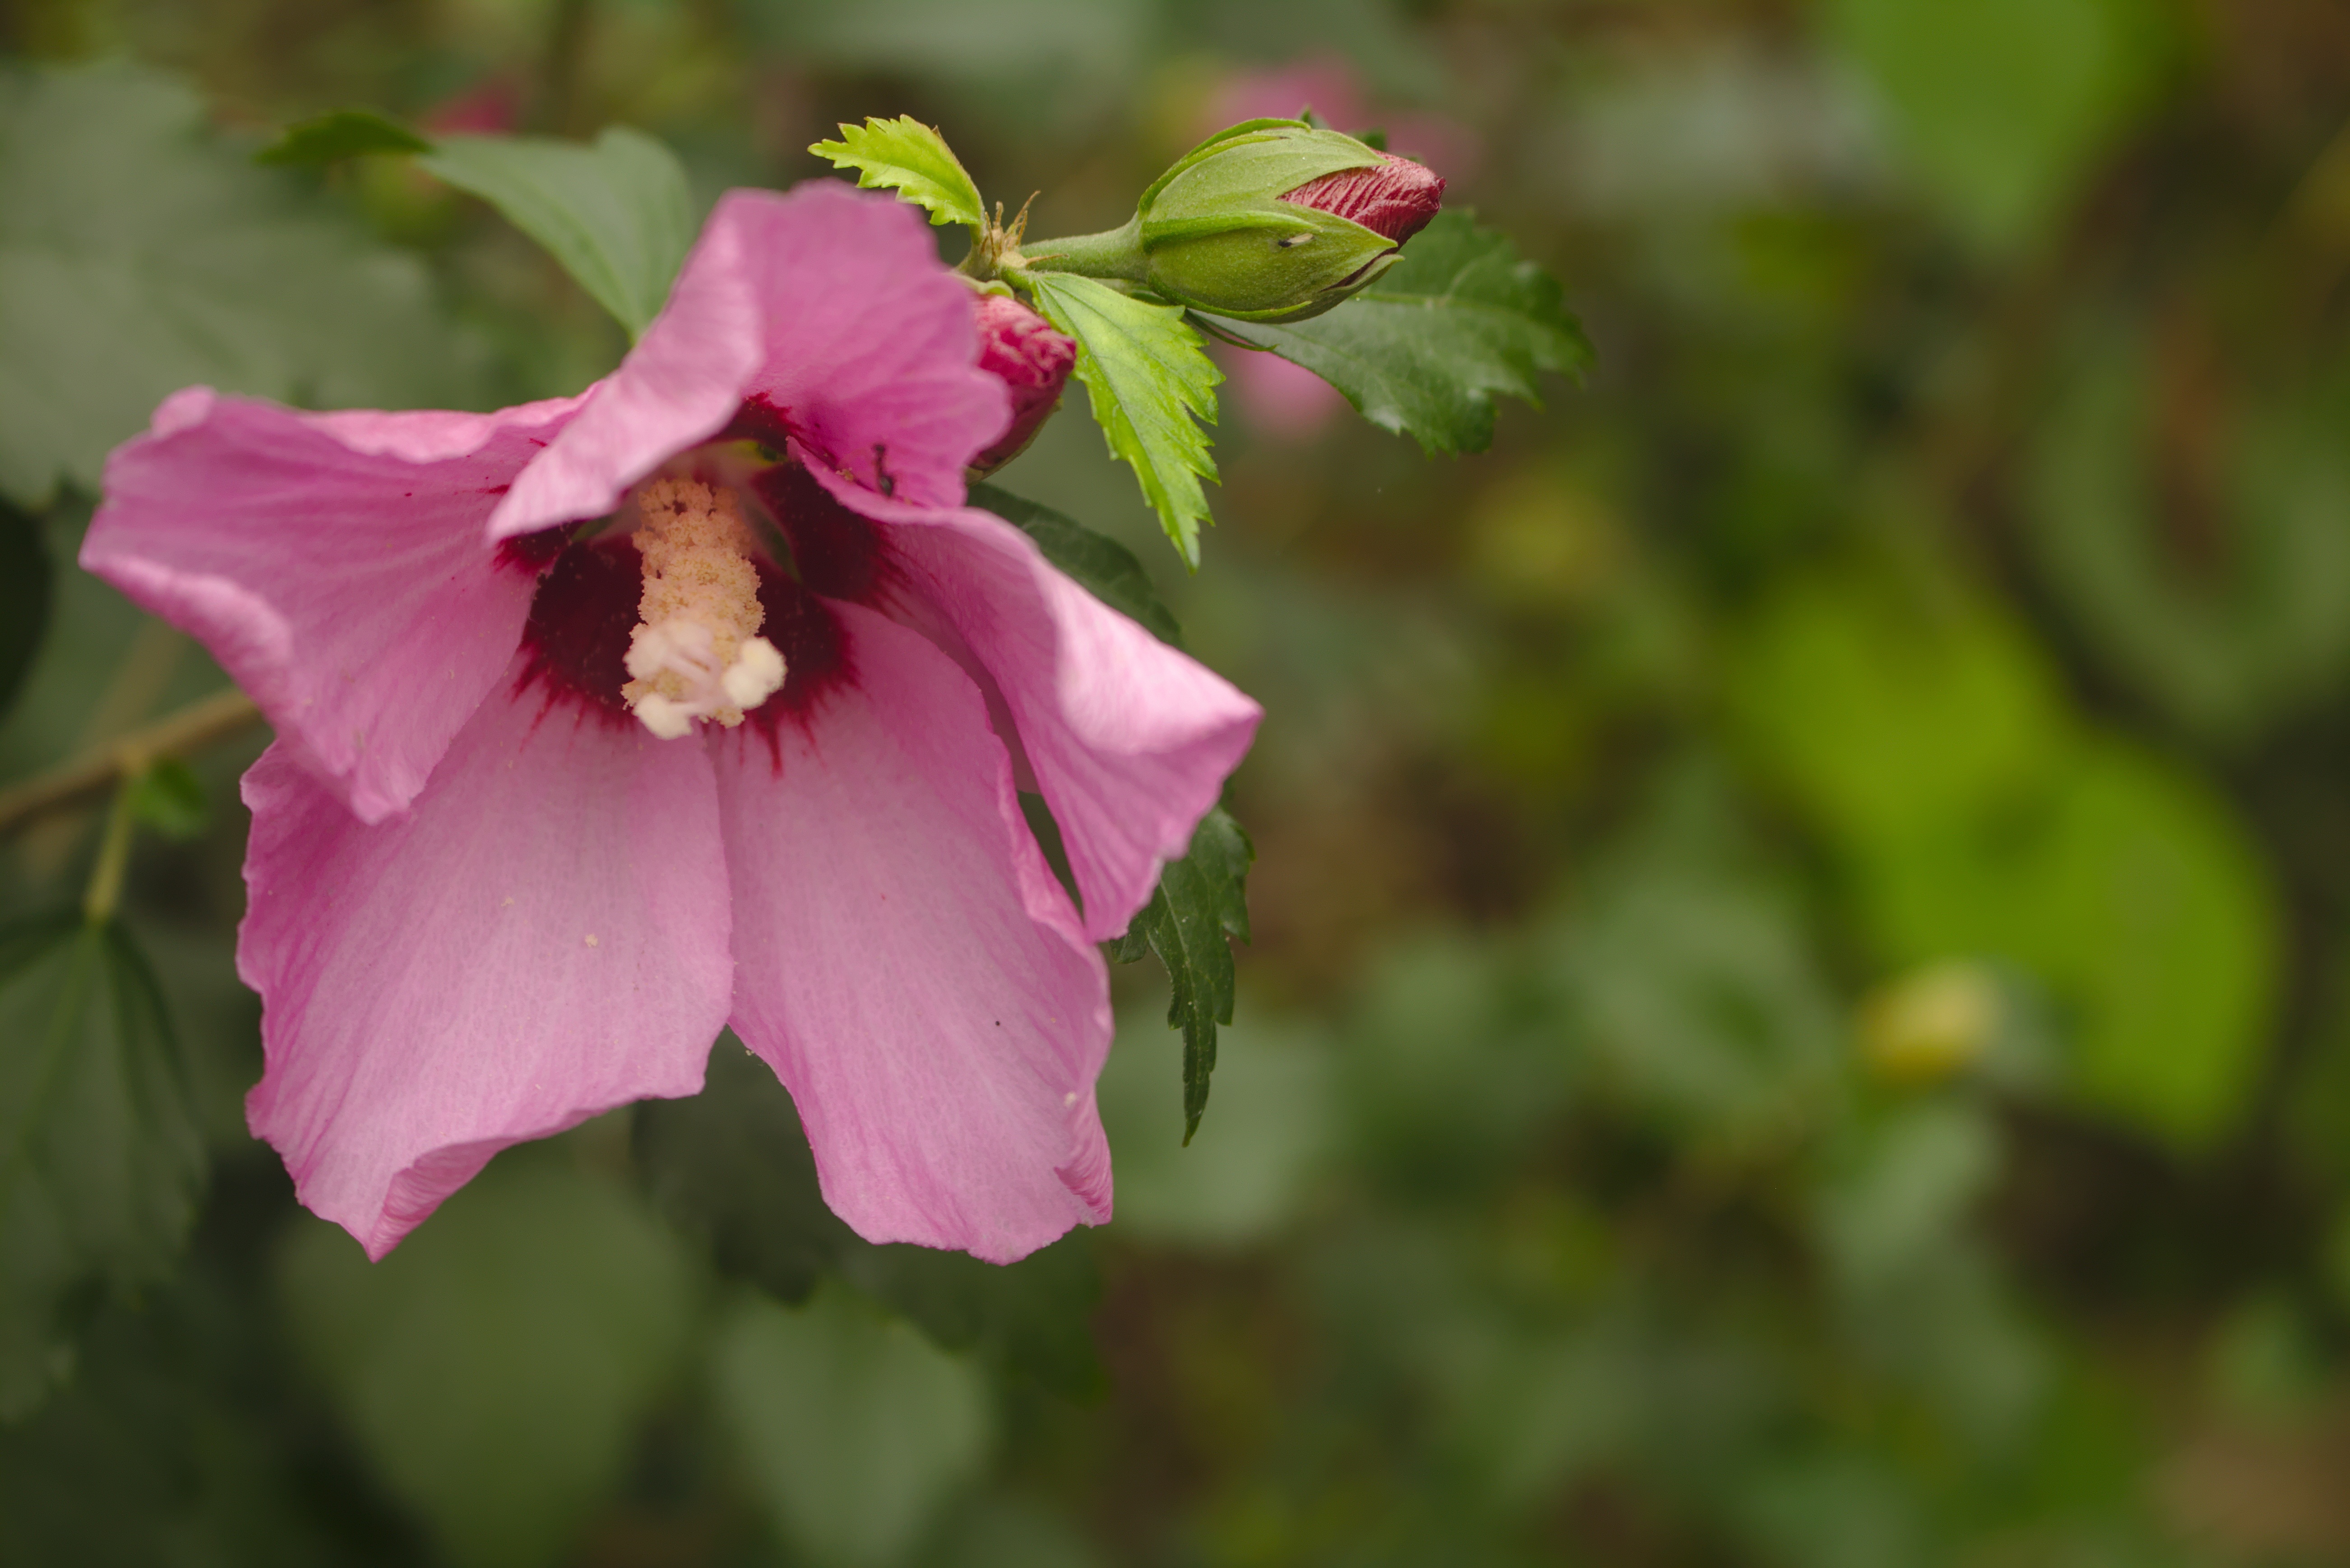
nature, blossom, plant, leaf, flower, petal, rose, natural, fresh, botany, garden, pink, healthy, flora, freshness, wildflower, shrub, hibiscus, hollyhock, organic, macro photography, herbal, flowering plant, land plant